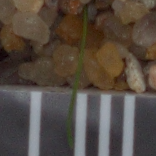
Label: loose_silkybent